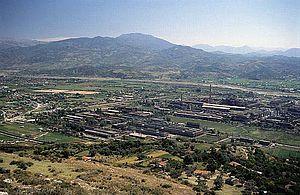
Elbasan est une municipalité d'Albanie centrale. Sa population s'élevait à 141 714 habitants en 2011.